Tim Jarvis

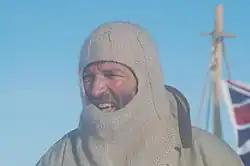
Tim Jarvis in Antarctica in 2007

In April 2007 Jarvis completed an expedition in Antarctica where he attempted to recreate the pressures of the 1913 Australian Antarctic Expedition and human survival feat of Sir Douglas Mawson. Jarvis walked close to pulling a sleigh full of supplies, and living on almost the same rations as Mawson himself. Jarvis wanted to find out if the story of Mawson was physically possible. At the end of the expedition Jarvis said, "I haven't really done what Mawson did because I have doctors checking my situation, a film crew following me and a number of other safety precautions. Mawson had none of that."